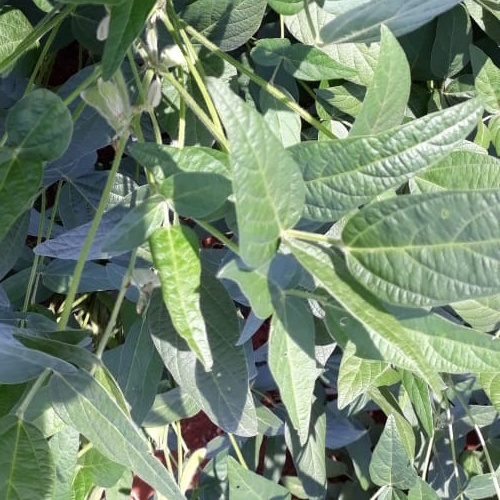
Label: Healthy